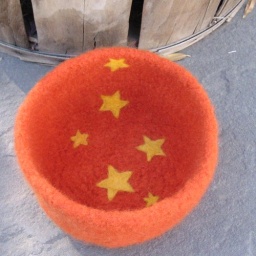
Small bowl measures 5 1/2&amp;quot; wide and 3&amp;quot; deep and has 6 golden yellow stars needle-felted in it.